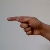
The image shows a hand gesture representing the letter 'G' in Indian Sign Language.